Enbridge

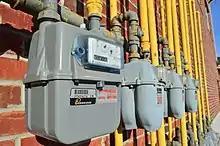
Enbridge gas meters

Enbridge's pipelines transport 20% of the natural gas consumed in the United States. It owns and operates Canada's largest natural gas distribution network, providing distribution services in Ontario and Quebec. Union Gas in Ontario now fully operates under Enbridge Gas Inc. In Quebec, Enbridge has interest ownership in Gazifère.